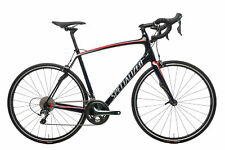
Vehicle type: Bikes